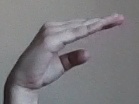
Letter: jeem